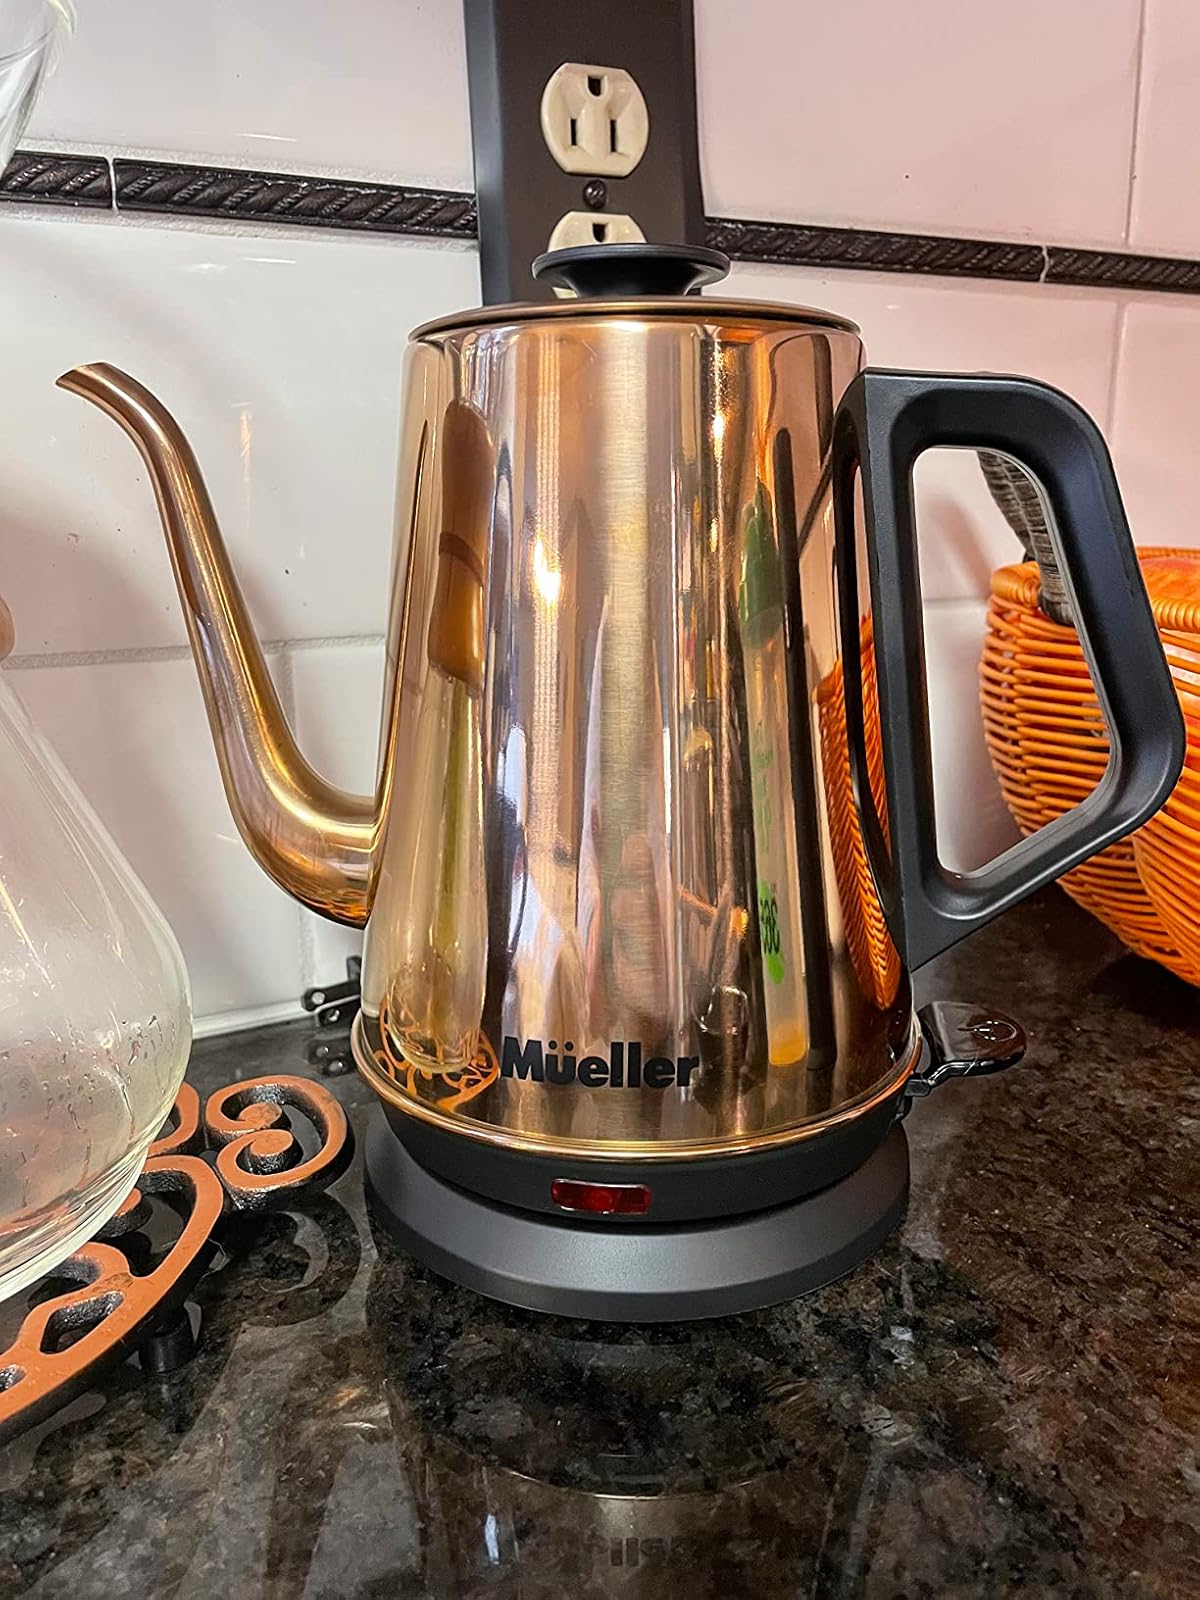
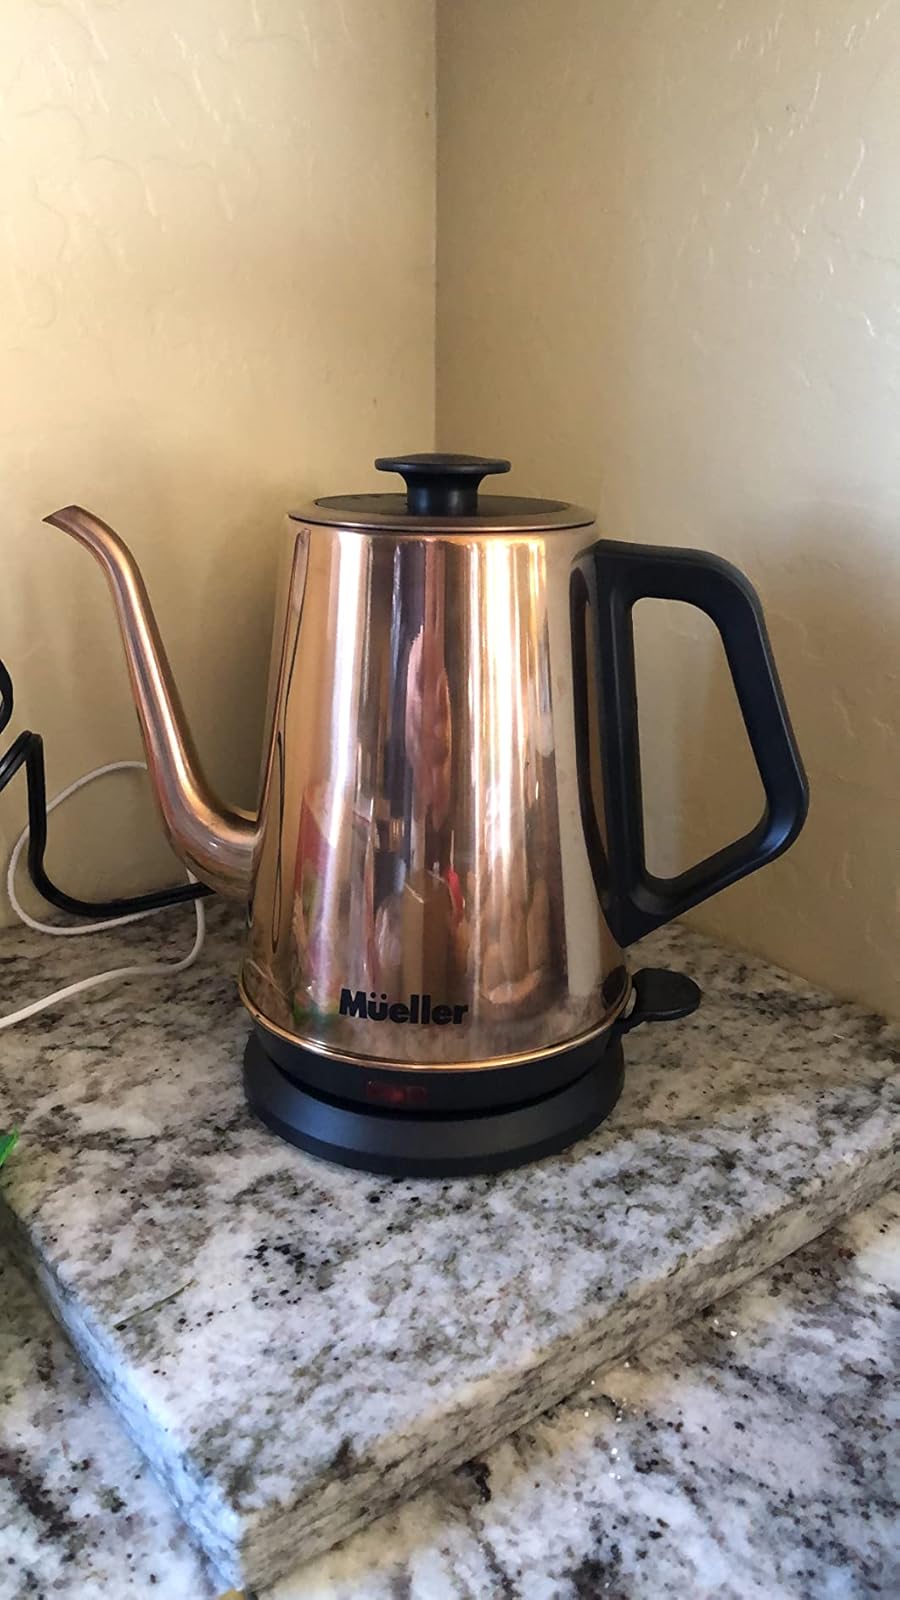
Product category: items_kettle
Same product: yes